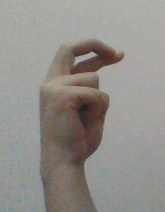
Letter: zay